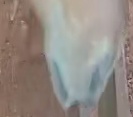
Face region: mouth_nostrils (mouth_chin_nostrils_and_profile)
Pain indicator: not_present